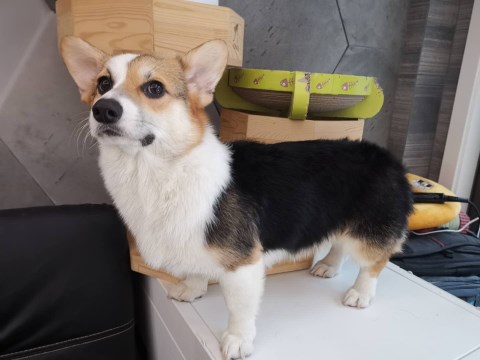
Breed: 2909-n000116-Cardigan